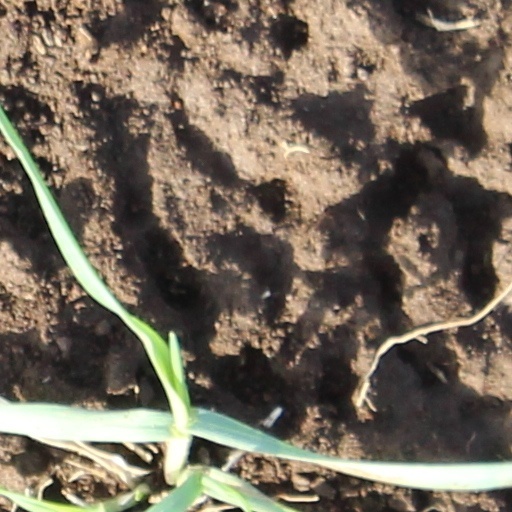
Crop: wheat